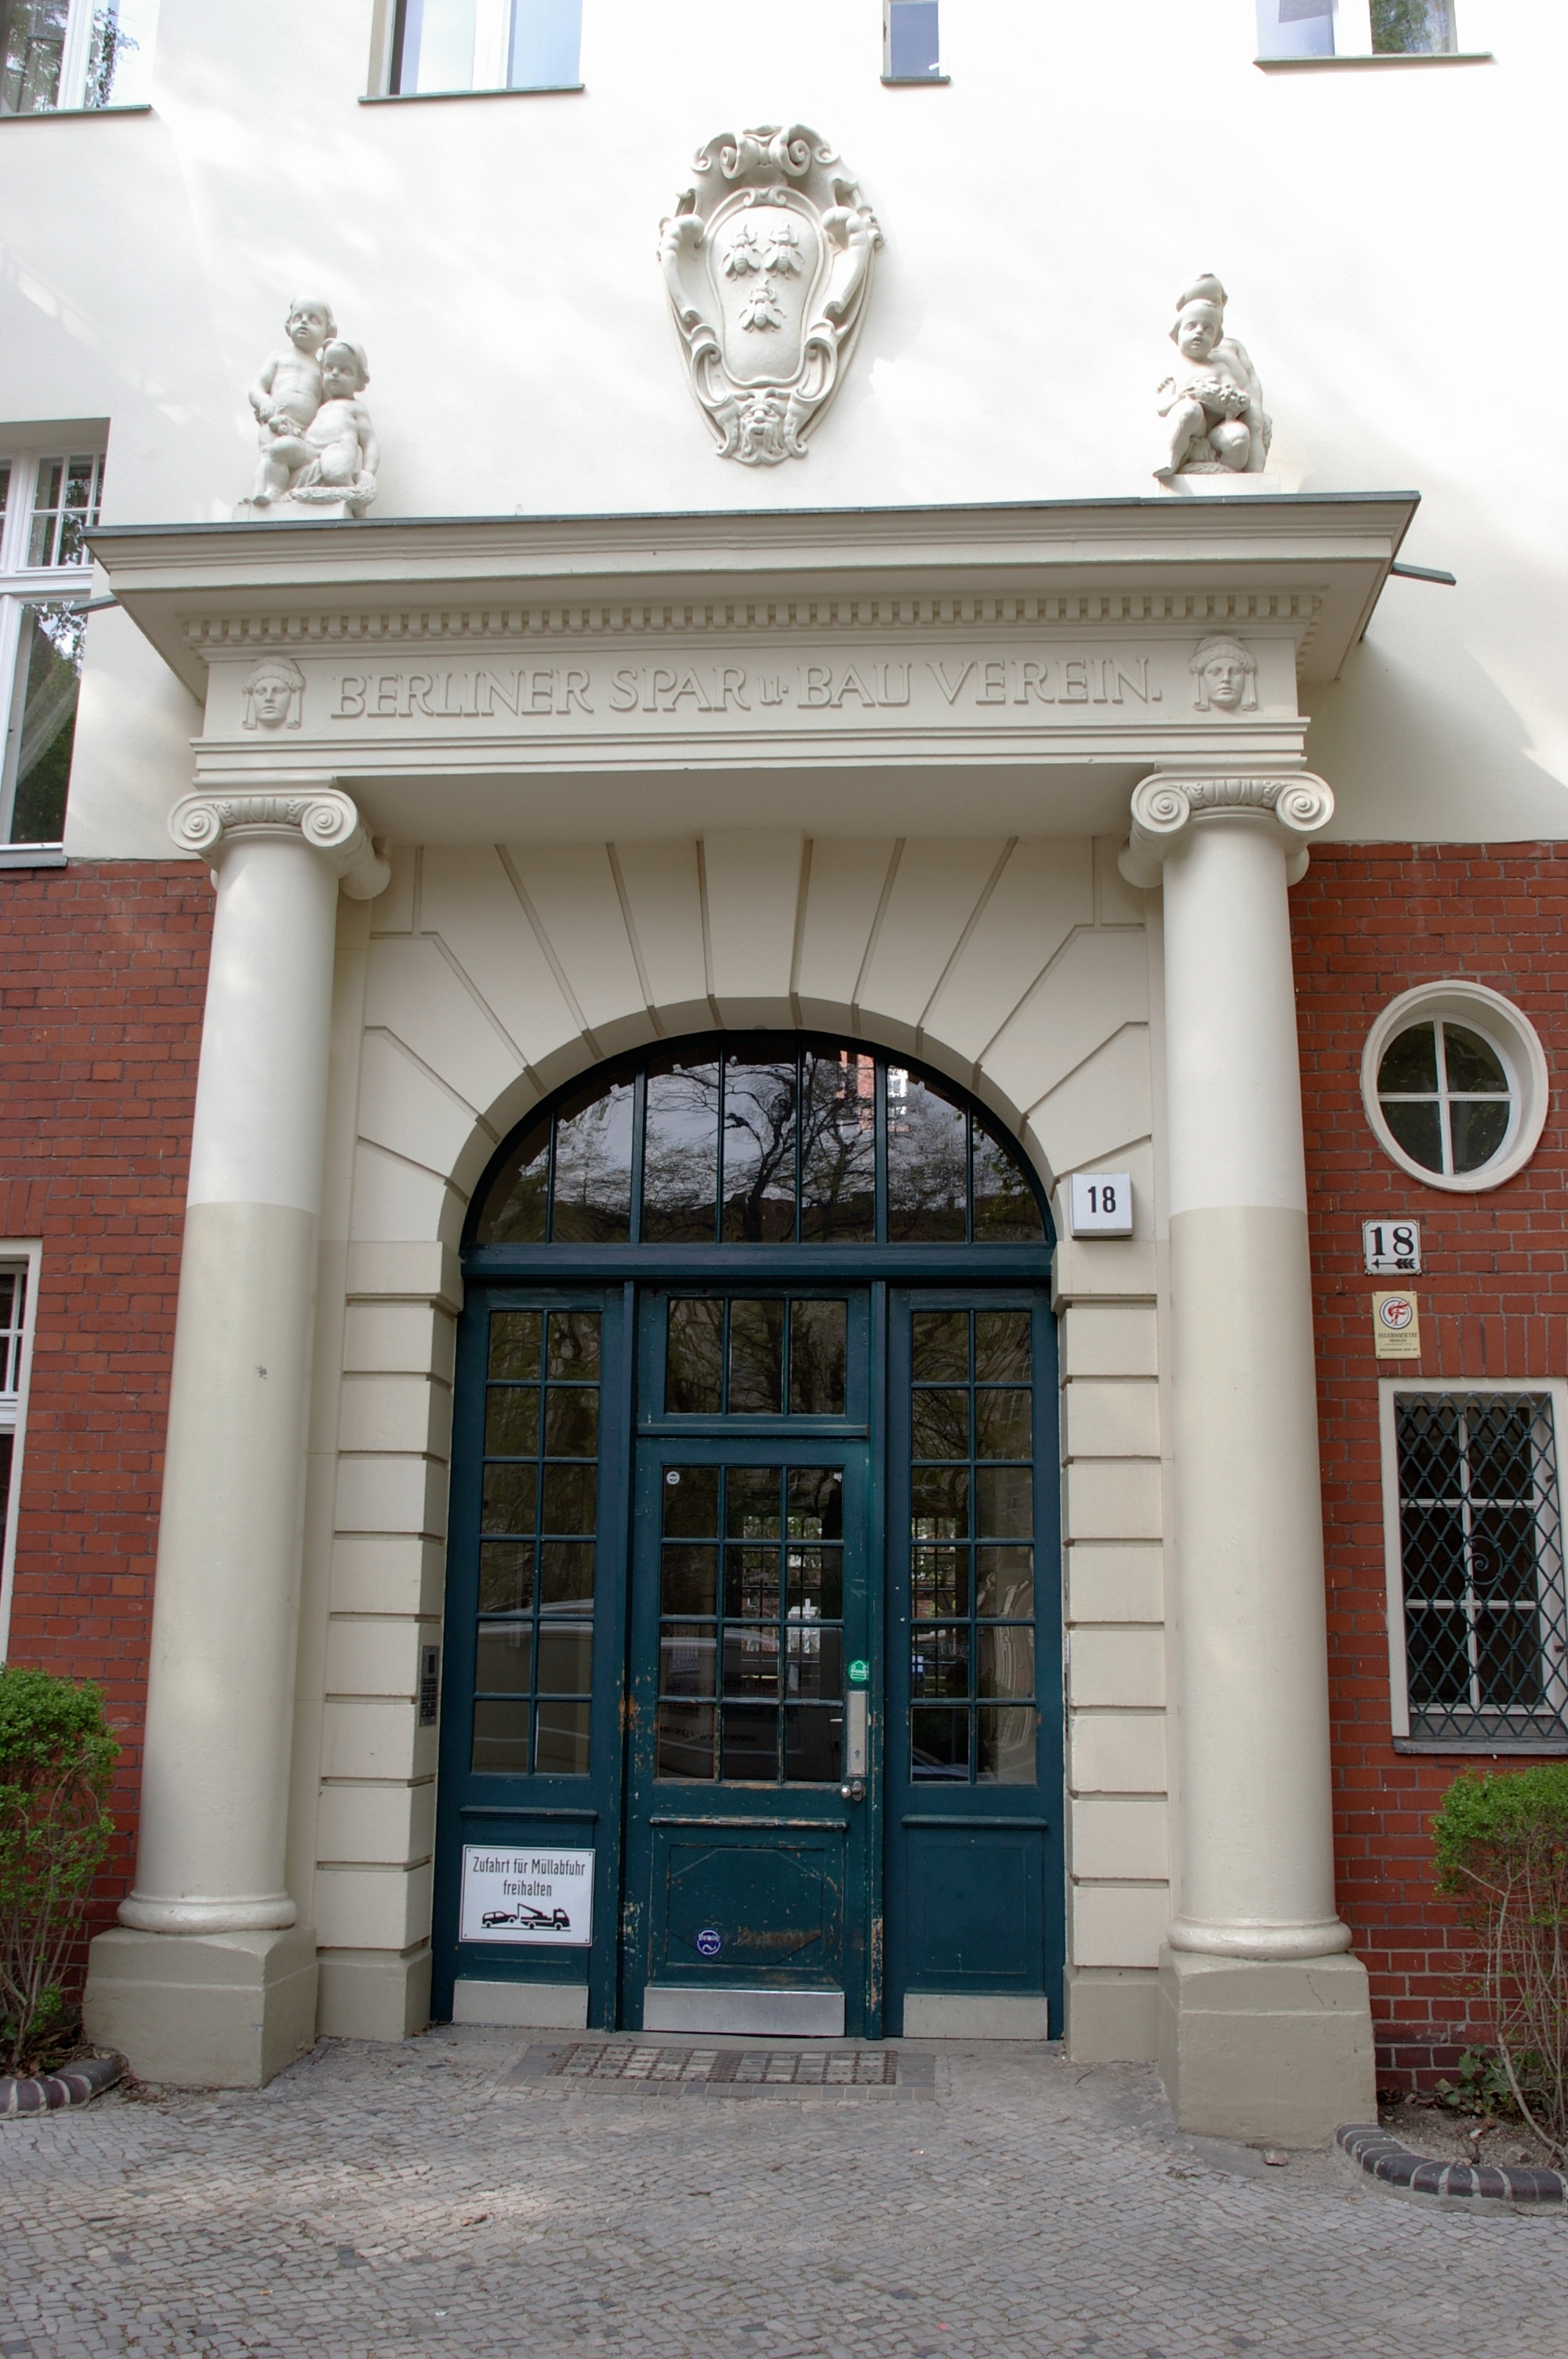
architecture, mansion, window, palace, home, arch, column, facade, door, interior design, 2012, germany, deutschland, berlin, pentax, snapseed, estate, 20mm, lenstagged, steffenzahn, guessedberlin, gwbsurfer321meins, k100d, justpentax, iamflickr, cosina, voigtlander, skopar, colorskopar, cv20, colorskopar20mmf35slii, 20mmf35slii, voigtlander20mm, cv2035, cosinavoigtl nder, cosinavoigtl ndercolorskopar20mmf35, voigtl nder20mmf35colorskoparslii, voigtl nder20mmf35